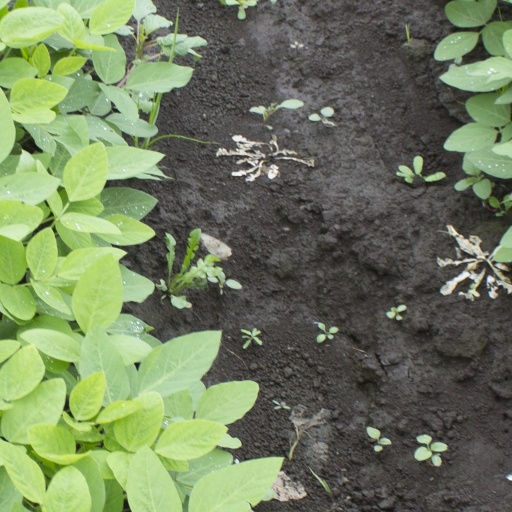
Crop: soybean